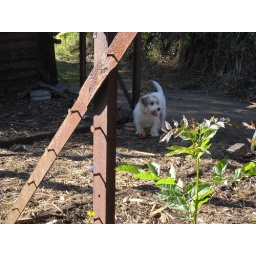
dog & ball in wagon shell